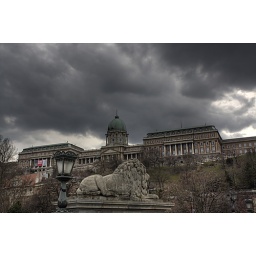
Storm clouds over the castle hill